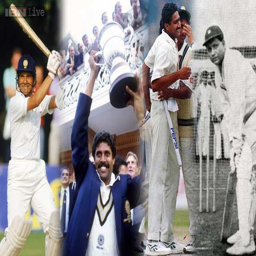
essay on cricket is killing all other games